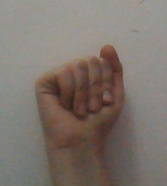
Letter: saad